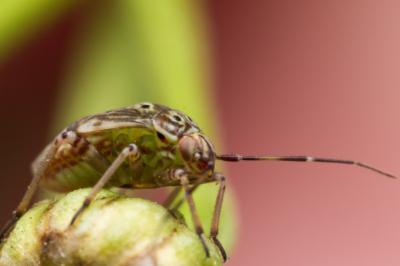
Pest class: lygus_bug